Tonkünstler-Societät

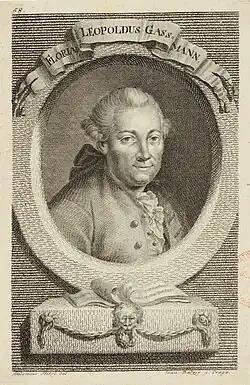
Florian Gassmann, engraving from 1775 by Johann Balzer

The Society was founded by Florian Gassmann in 1771. It was also known as the "Gesellschaft der Wiener Tonkünstler zum Unterhalte ihrer Witwen und Waisen"; i.e. "Society of Viennese Musicians for the Support of their Widows and Orphans." Until 1811 (the year that the Gesellschaft der Musikfreunde was founded), it was the only private organization offering concerts in Vienna.